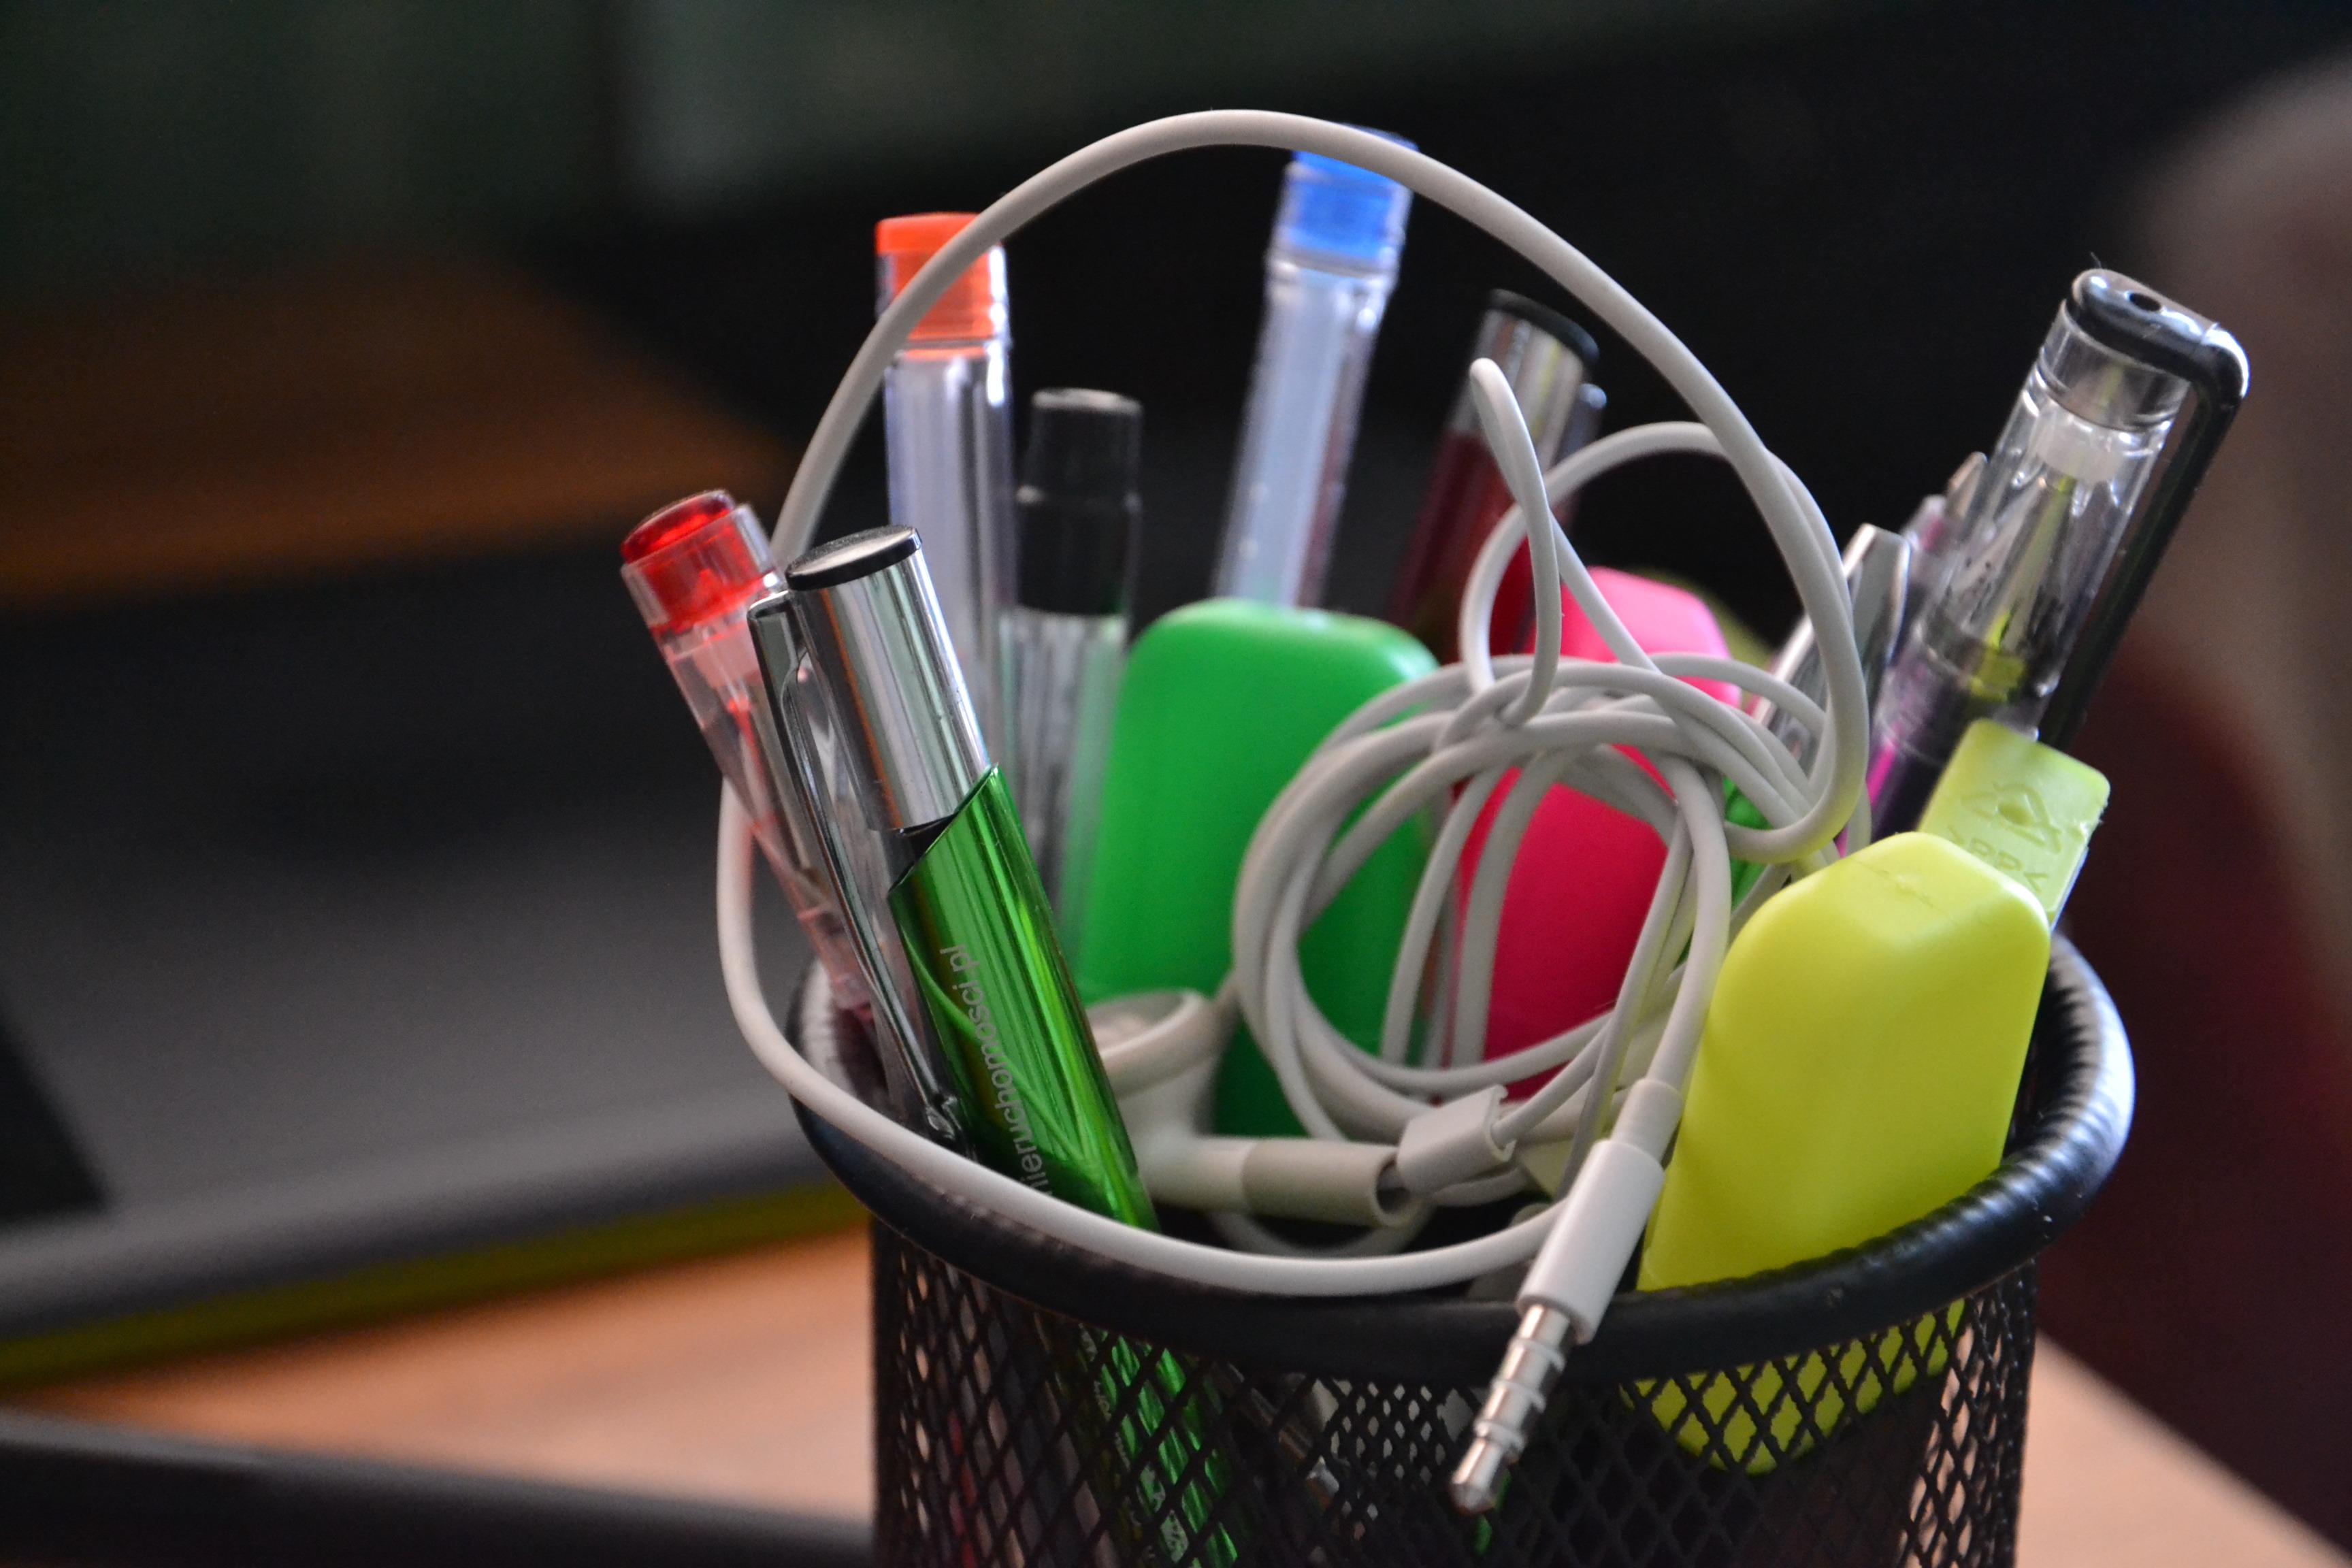
technology, pen, office, gadget, pens, gel, office supplies, felt tip pens, felt tip, dlugopisy